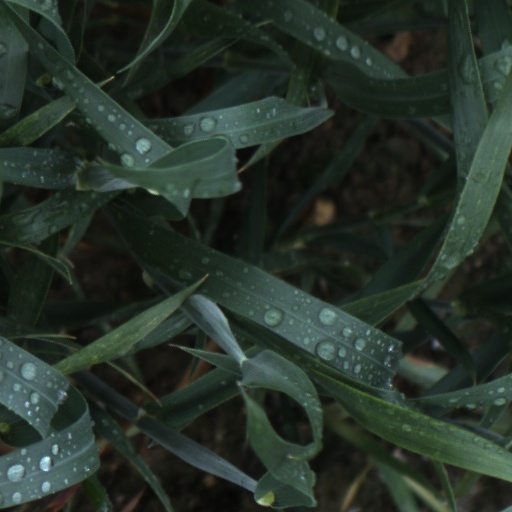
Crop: wheat